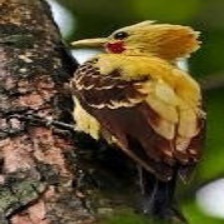
Species: CREAM COLORED WOODPECKER
Scientific name: CELEUS FLAVUS